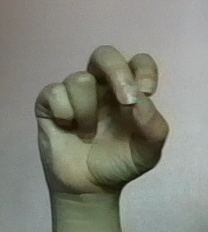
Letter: gaaf